History of road transport

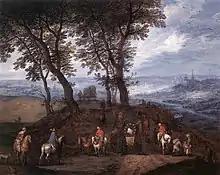
Jan Brueghel (I) - Travellers on the Way, second half of 16th Century

Roman roads deteriorated in medieval Europe because of a lack of resources and skills to maintain them, but many continued to be used. The alignments are still partially used today, for instance, parts of England's A1. Before the 13th century, there were no organized networks of streets inside cities, merely shifting footpaths. With the invention of the horse harness and wagons with swivelled front axles that could make tight turns, urban street networks stabilized.